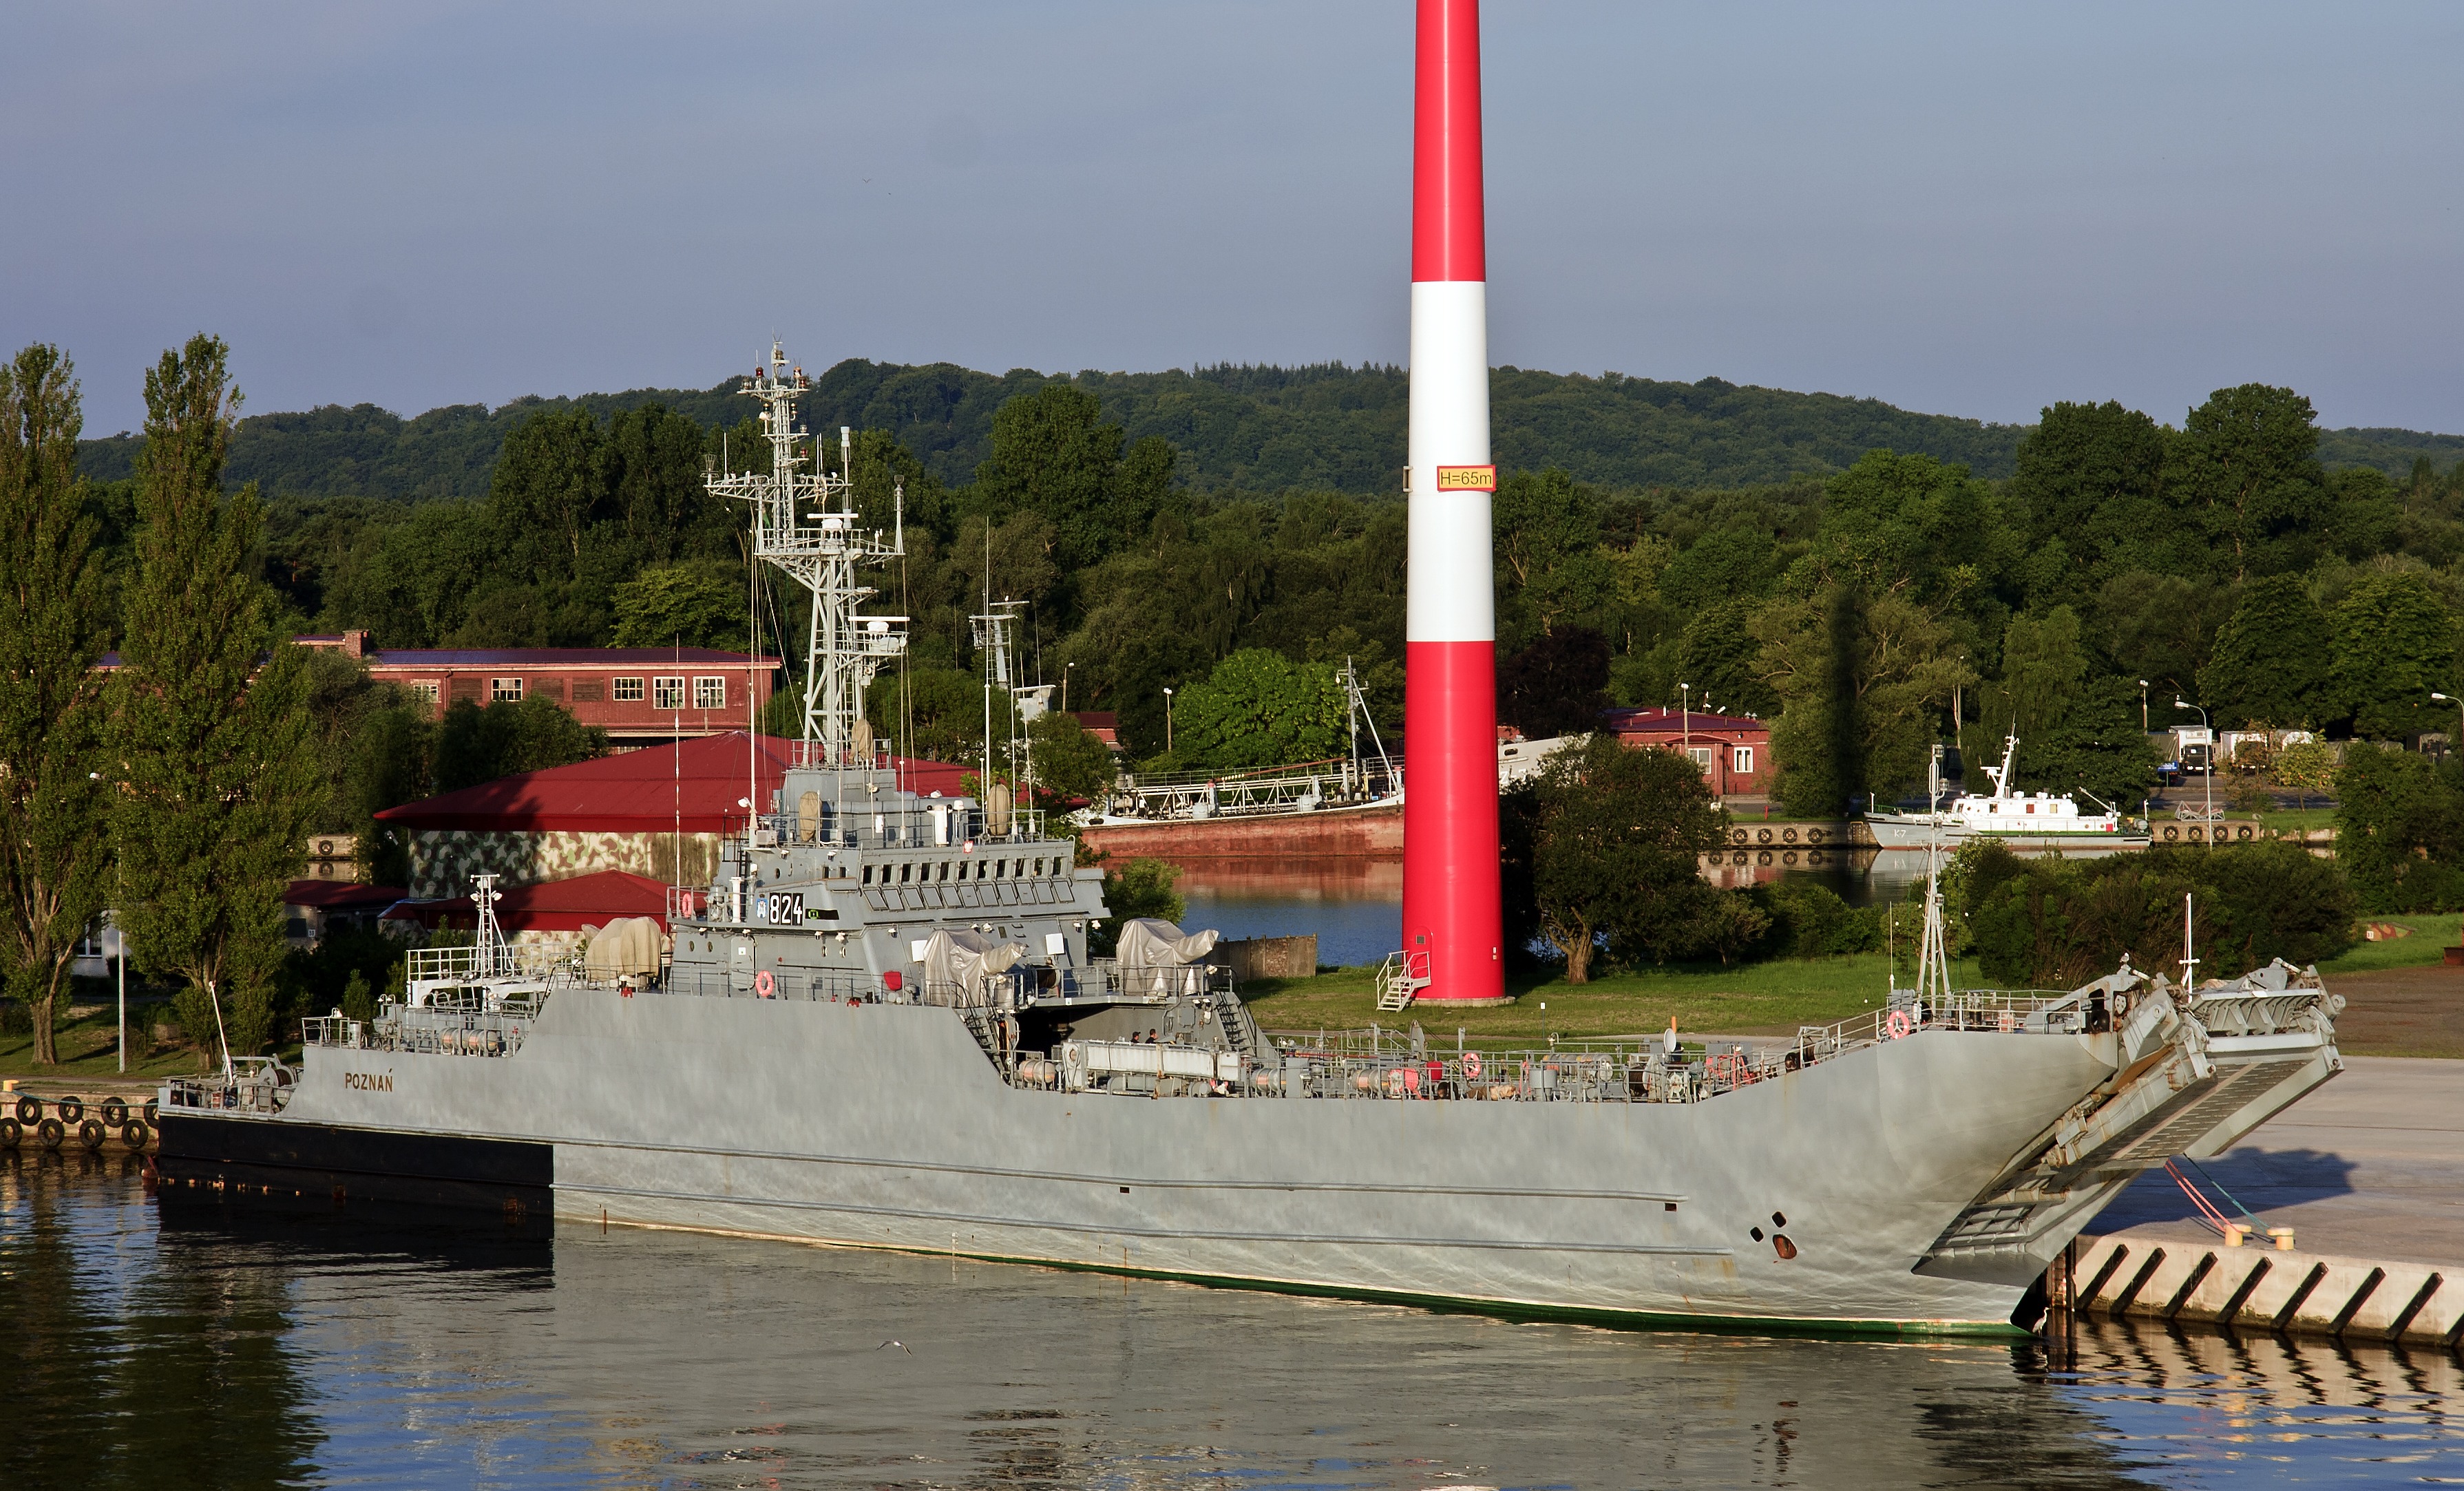
sea, water, forest, lighthouse, boat, town, ship, summer, village, spring, vehicle, bay, harbor, waterway, trees, woods, outside, boating, poland, reflections, navy, tugboat, watercraft, warship, frigate, destroyer, swinoujscie, naval ship